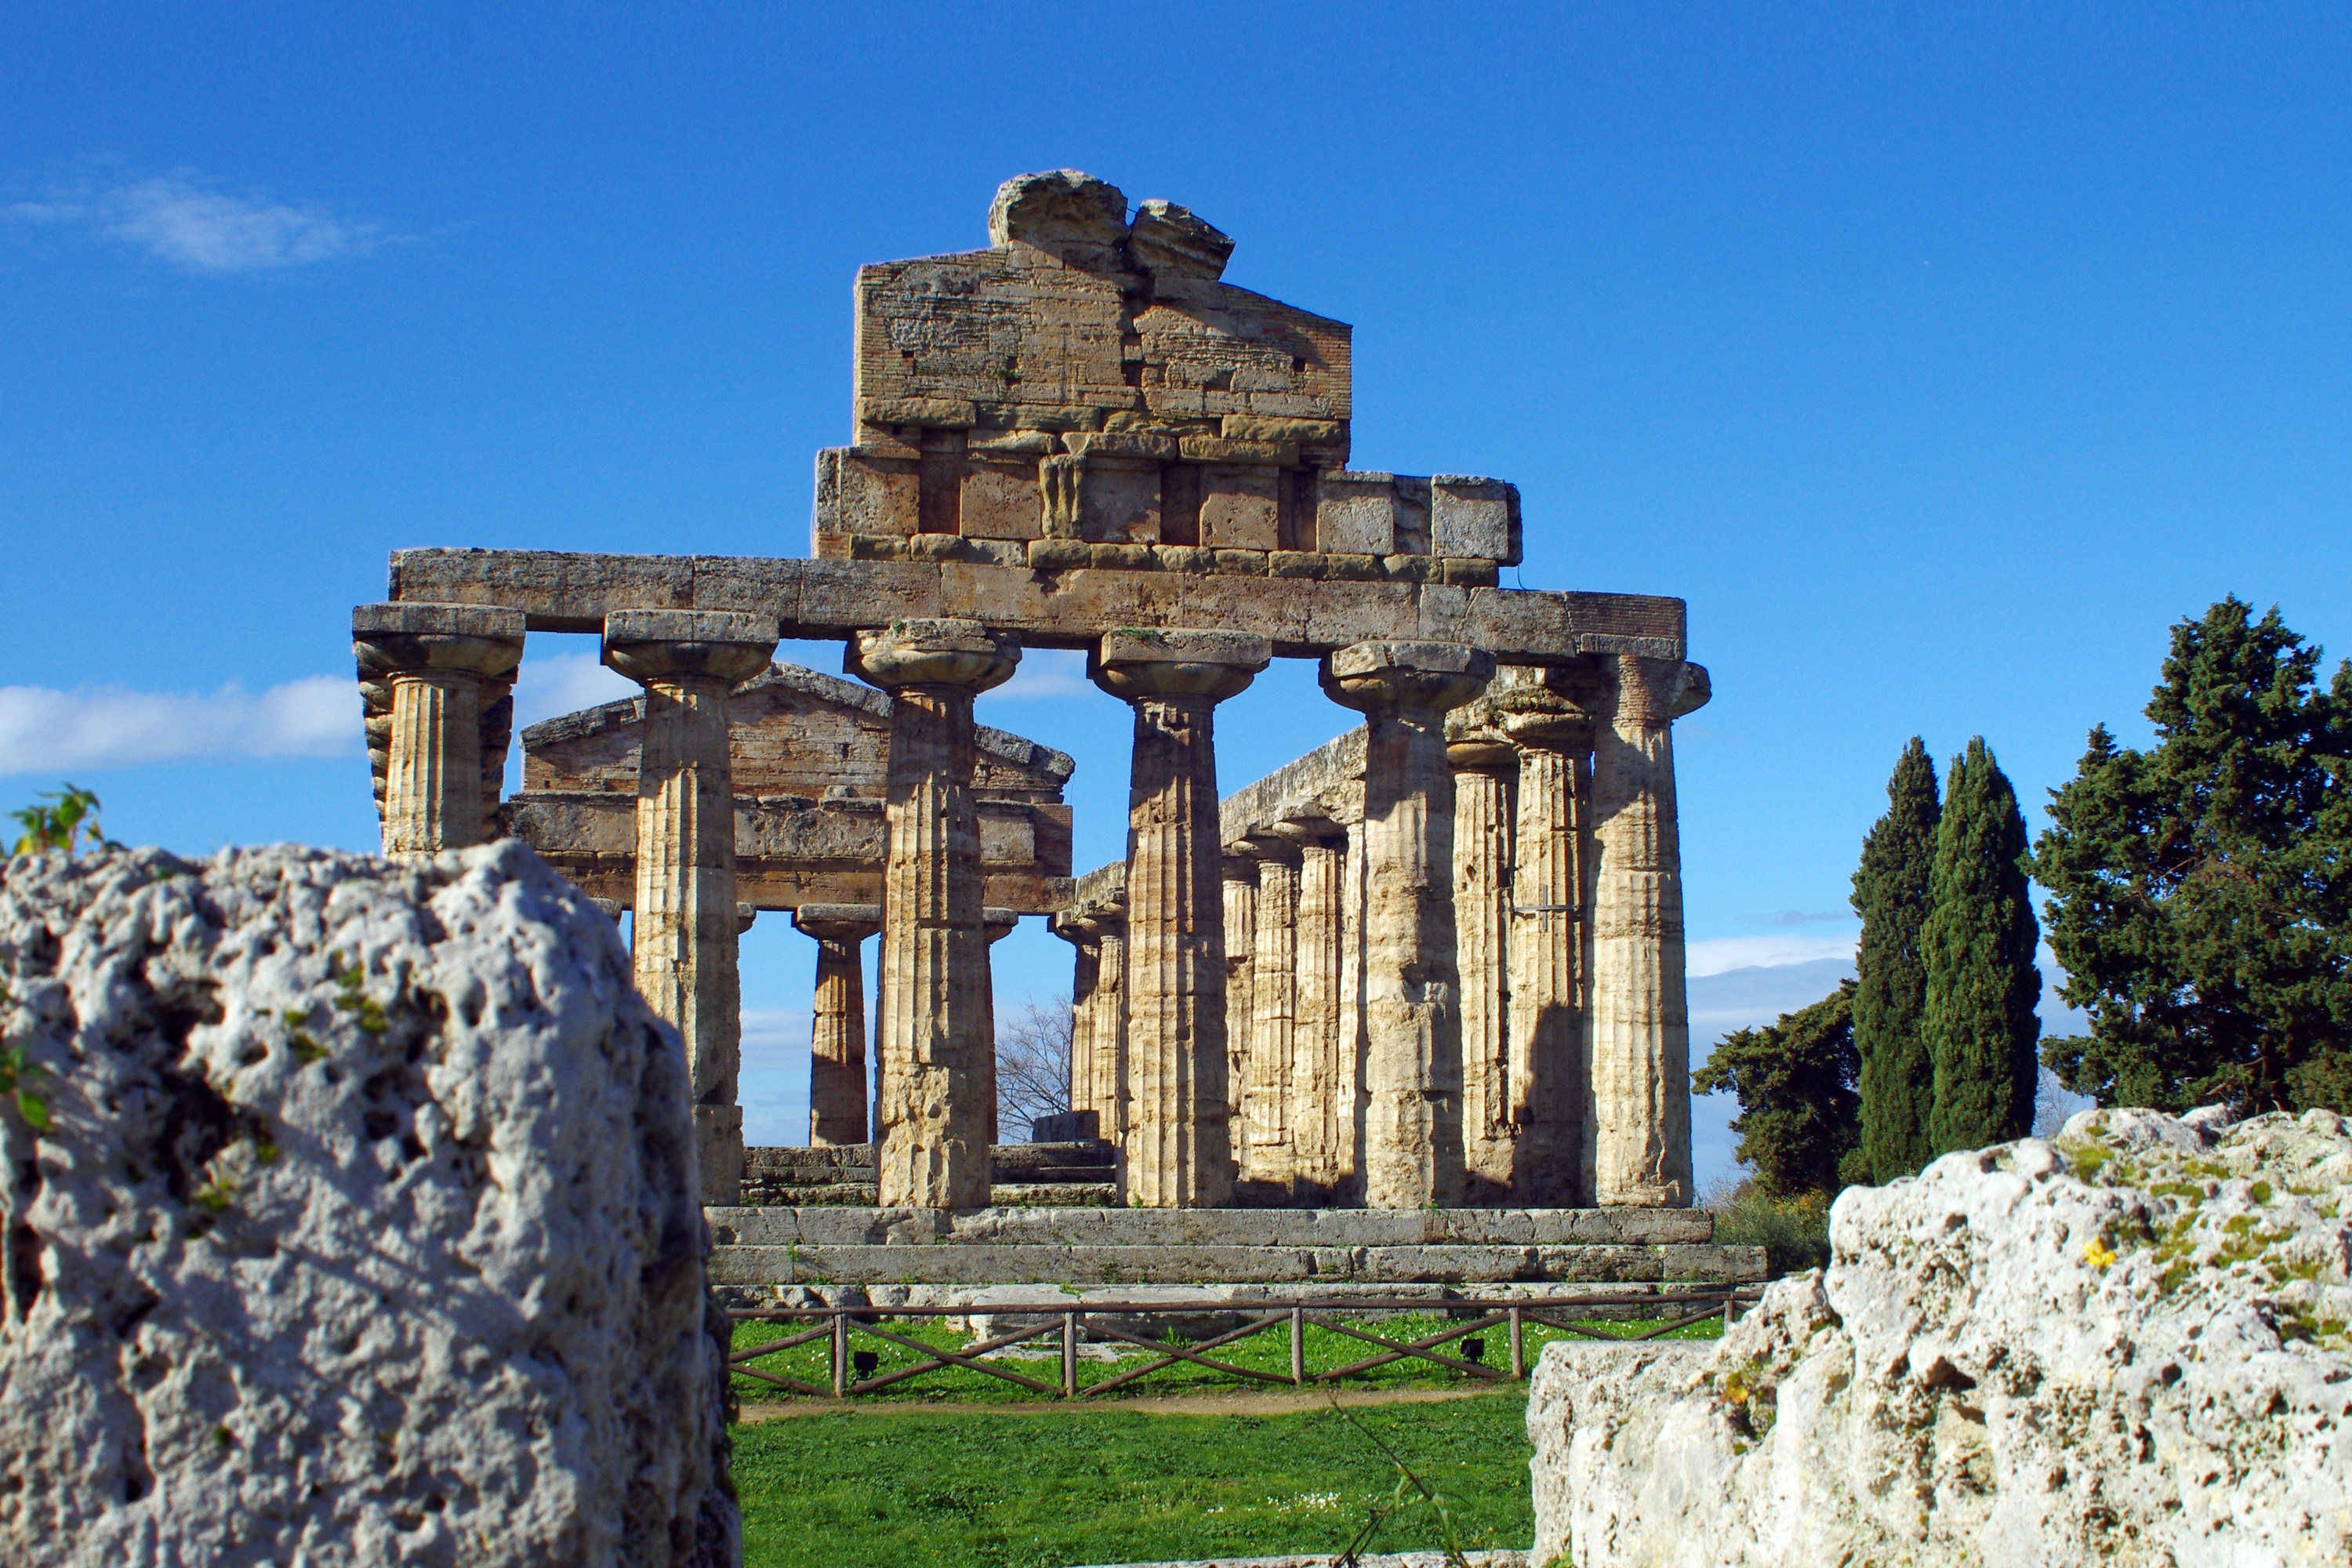
rock, building, monument, landmark, italy, tourism, place of worship, archaeology, temple, ruins, monastery, paestum, salerno, magna grecia, greek temple, doric style, ancient temple, temple of athena, archaeological site, unesco world heritage site, roman temple, historic site, ancient history, ancient roman architecture, ancient greek temple